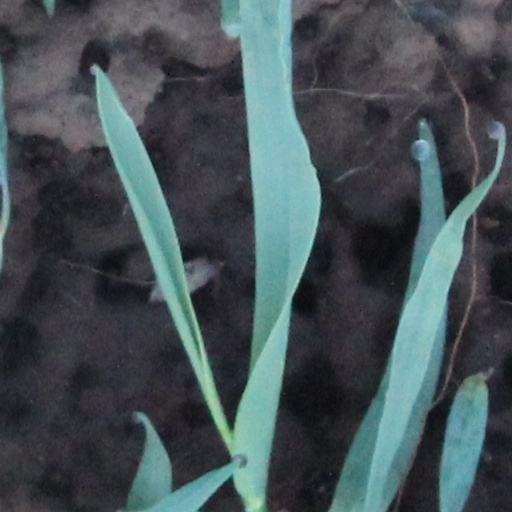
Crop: wheat